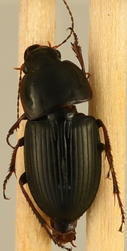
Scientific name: Anisodactylus dulcicollis
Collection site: Blandy Experimental Farm Site (BLAN), plot BLAN_003